List of birds of Western Australia

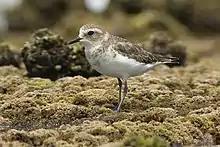
Double-banded plover non-breeding plumage

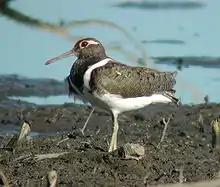
Australian painted-snipe

Order: CharadriiformesFamily: Rostratulidae